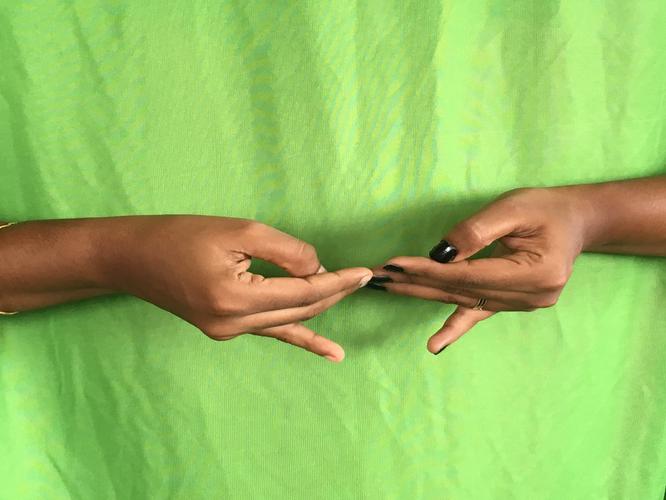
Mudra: Khatva
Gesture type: double_hand